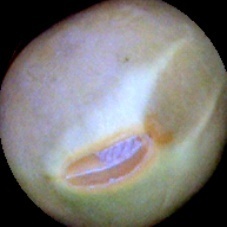
Label: Immature